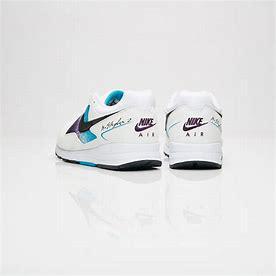
Brand: Nike
Model: Air Skylon Ii